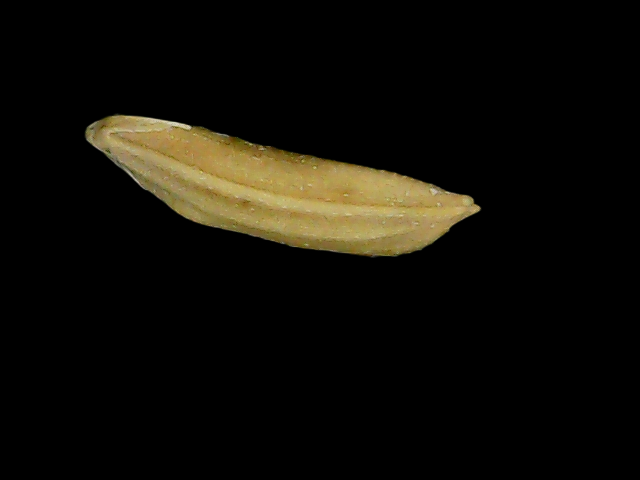
Rice variety: Bd75